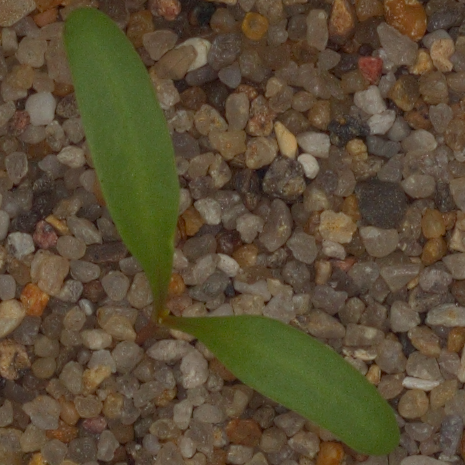
Label: sugar_beet